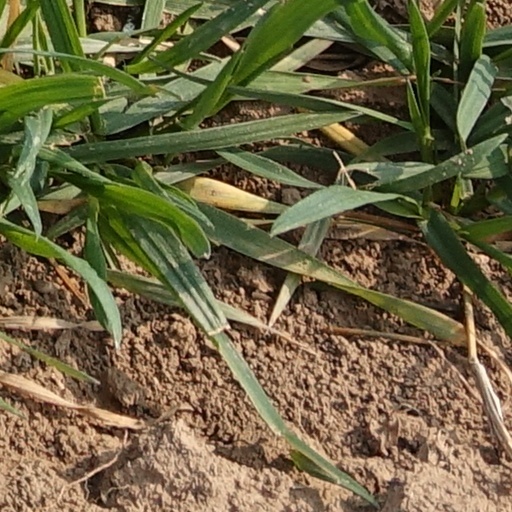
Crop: wheat